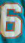
Number: 6